Charlemagne de Maupas

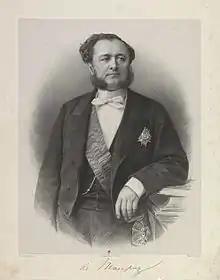
Lithograph of Charlemagne de Maupas

He was one of the leaders of the 2 December 1851 coup, along with Charles de Morny and Saint Arnaud.